Ernest Gruening

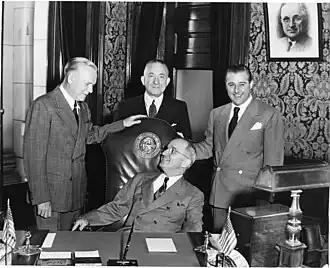
Gruening with Monrad Wallgren, Warren Magnuson & Harry S. Truman in June 1945

In the spring of 1940, Nazi Germany under Adolf Hitler invaded Norway, Denmark, the Netherlands, Belgium, and France. Meanwhile, in September of that year, the Japanese invaded and conquered French Indochina. There had been growing concern in Alaska over the lack of military defense, as it was vulnerable to Axis invasion. Gruening had been pushing for defense facilities in Alaska since his appointment to the governorship, and because of recent actions from Germany and Japan, Congress designated funds to build army forts and airfields in the territory. By 1941, there were 3,000 U.S. Armed Forces soldiers stationed around Alaska. With the attack on Pearl Harbor, Gruening prepared for Alaska to be next. Plans were made for blackouts and civilian defense forces, whose first assignment was "around-the-clock protection for radio stations, telephone exchanges, oil tanks, public utilities, and docks, and to be vigilant against possible sabotage." The armed forces expanded their operations in Alaska, slowly moving toward the Aleutian Chain, the most accessible route from Asia. The Japanese did reach Alaska in June 1942, bombing Dutch Harbor and landing on the islands of Attu and Kiska, the only continental U.S. locations captured in World War II.